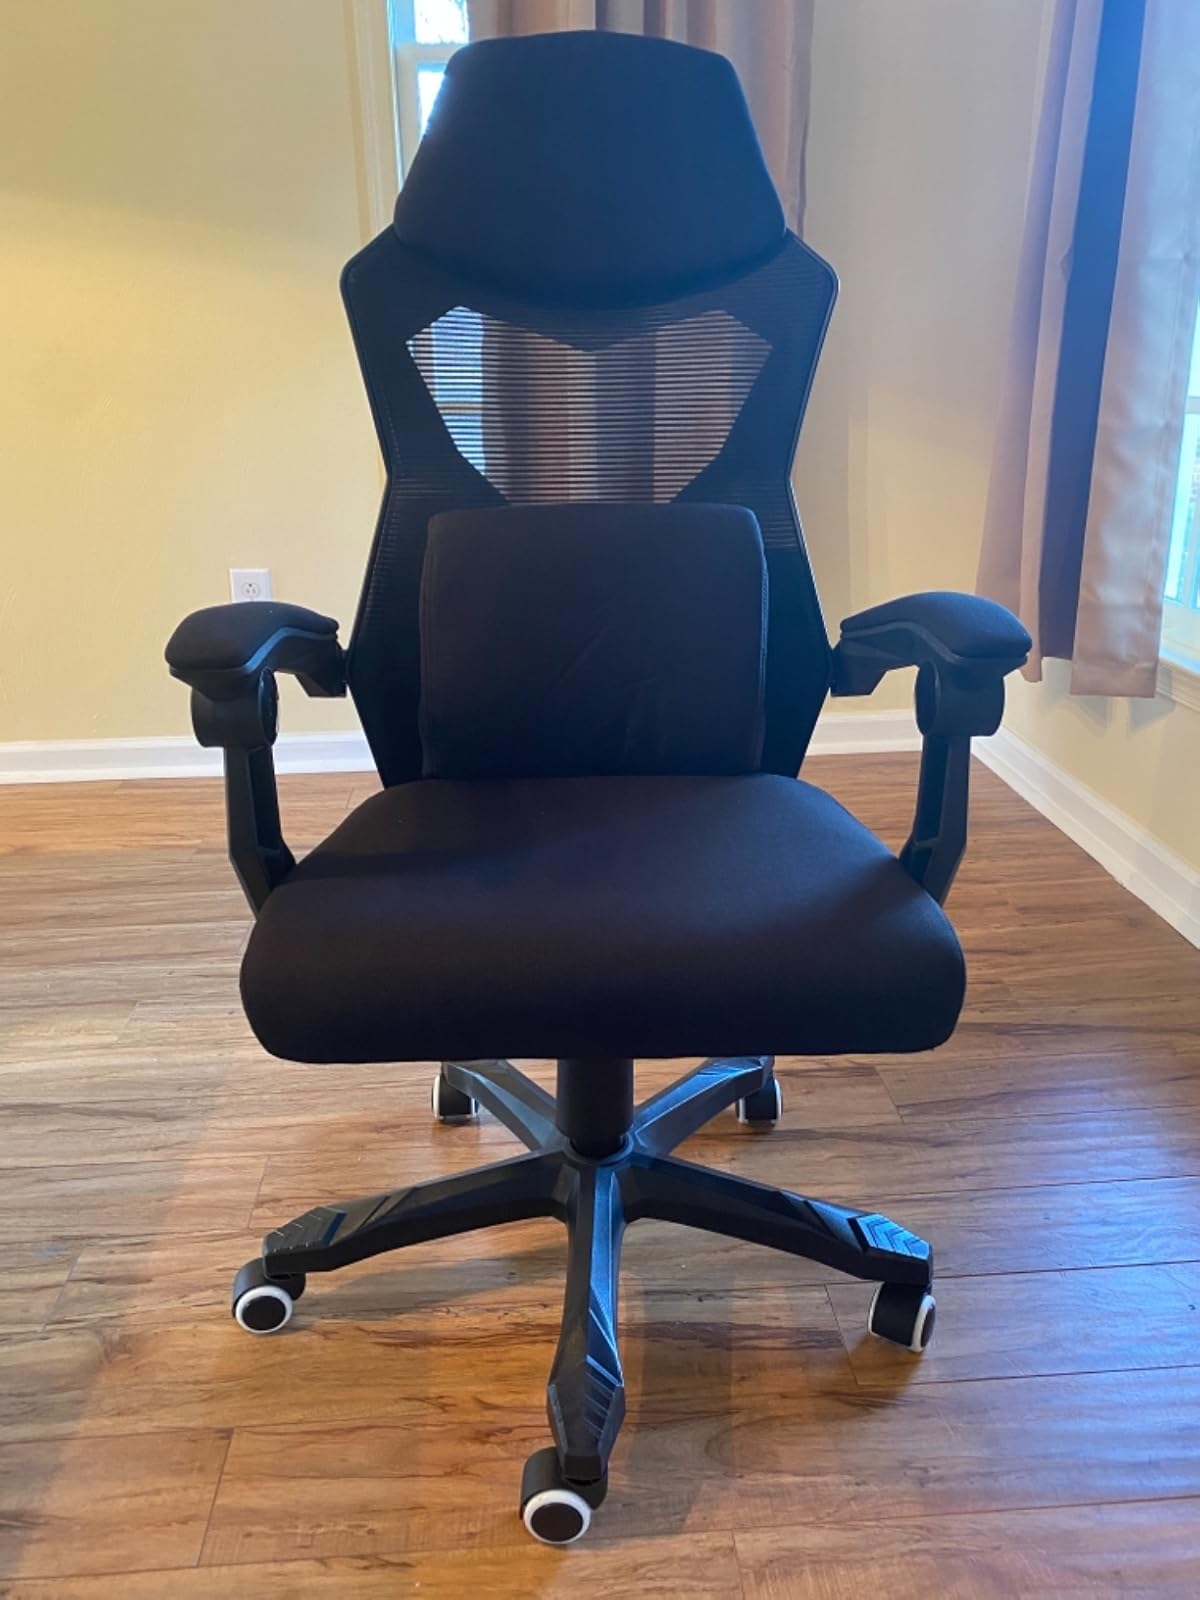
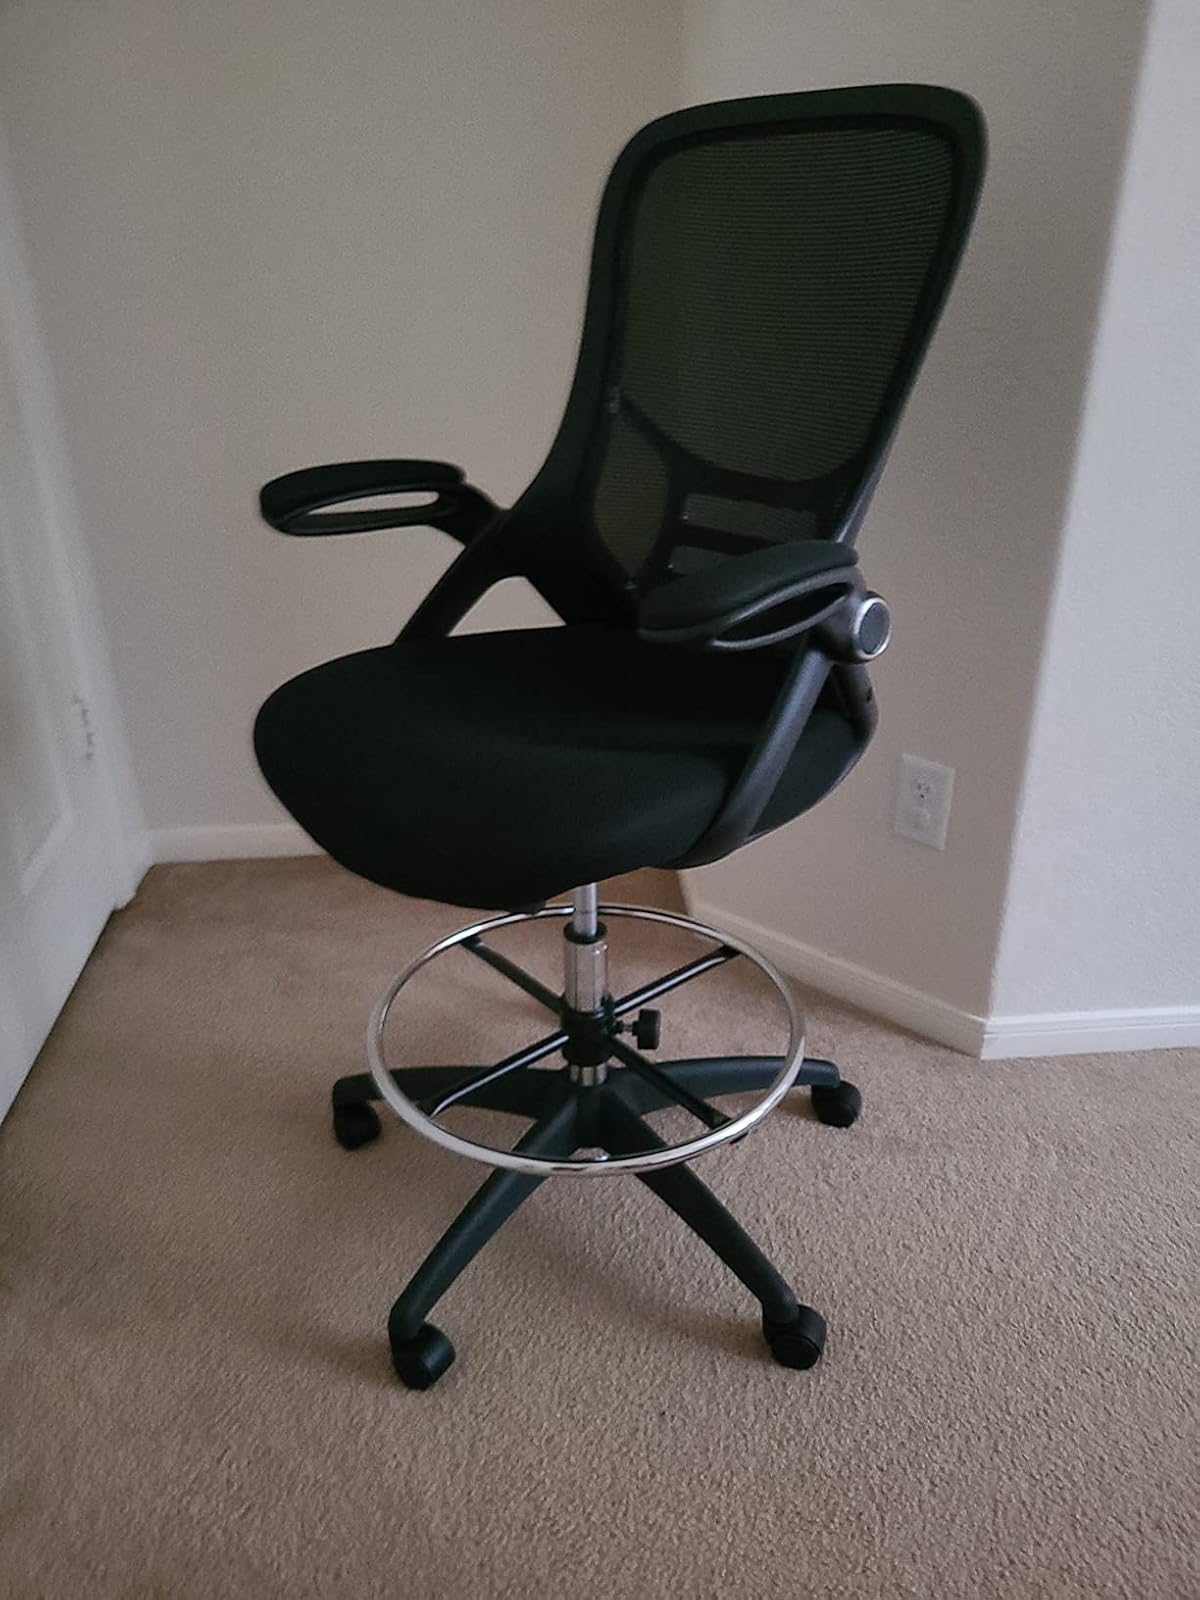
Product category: items_chair
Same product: no